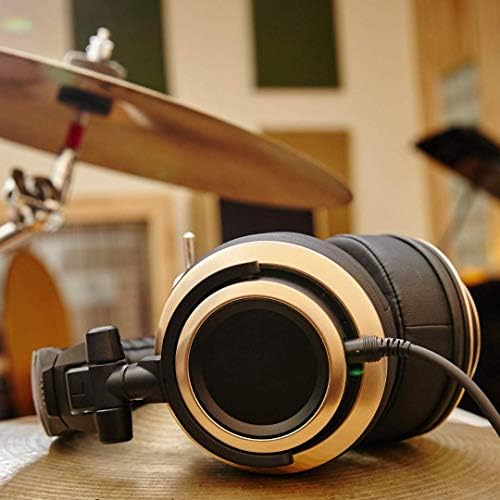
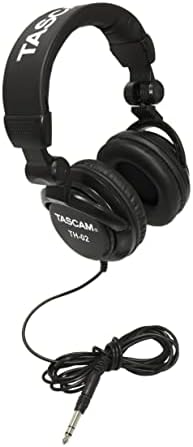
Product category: headphones
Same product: no